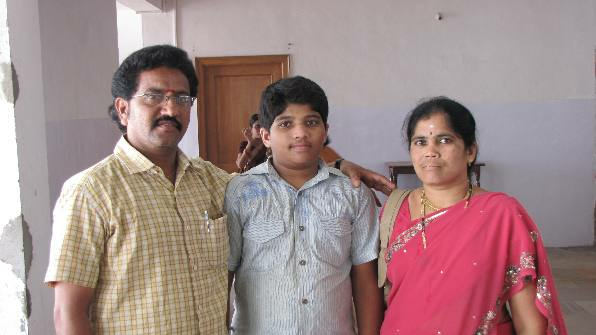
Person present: Yes